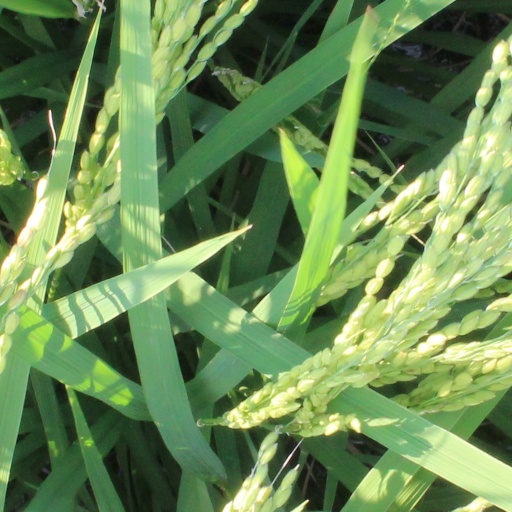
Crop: rice